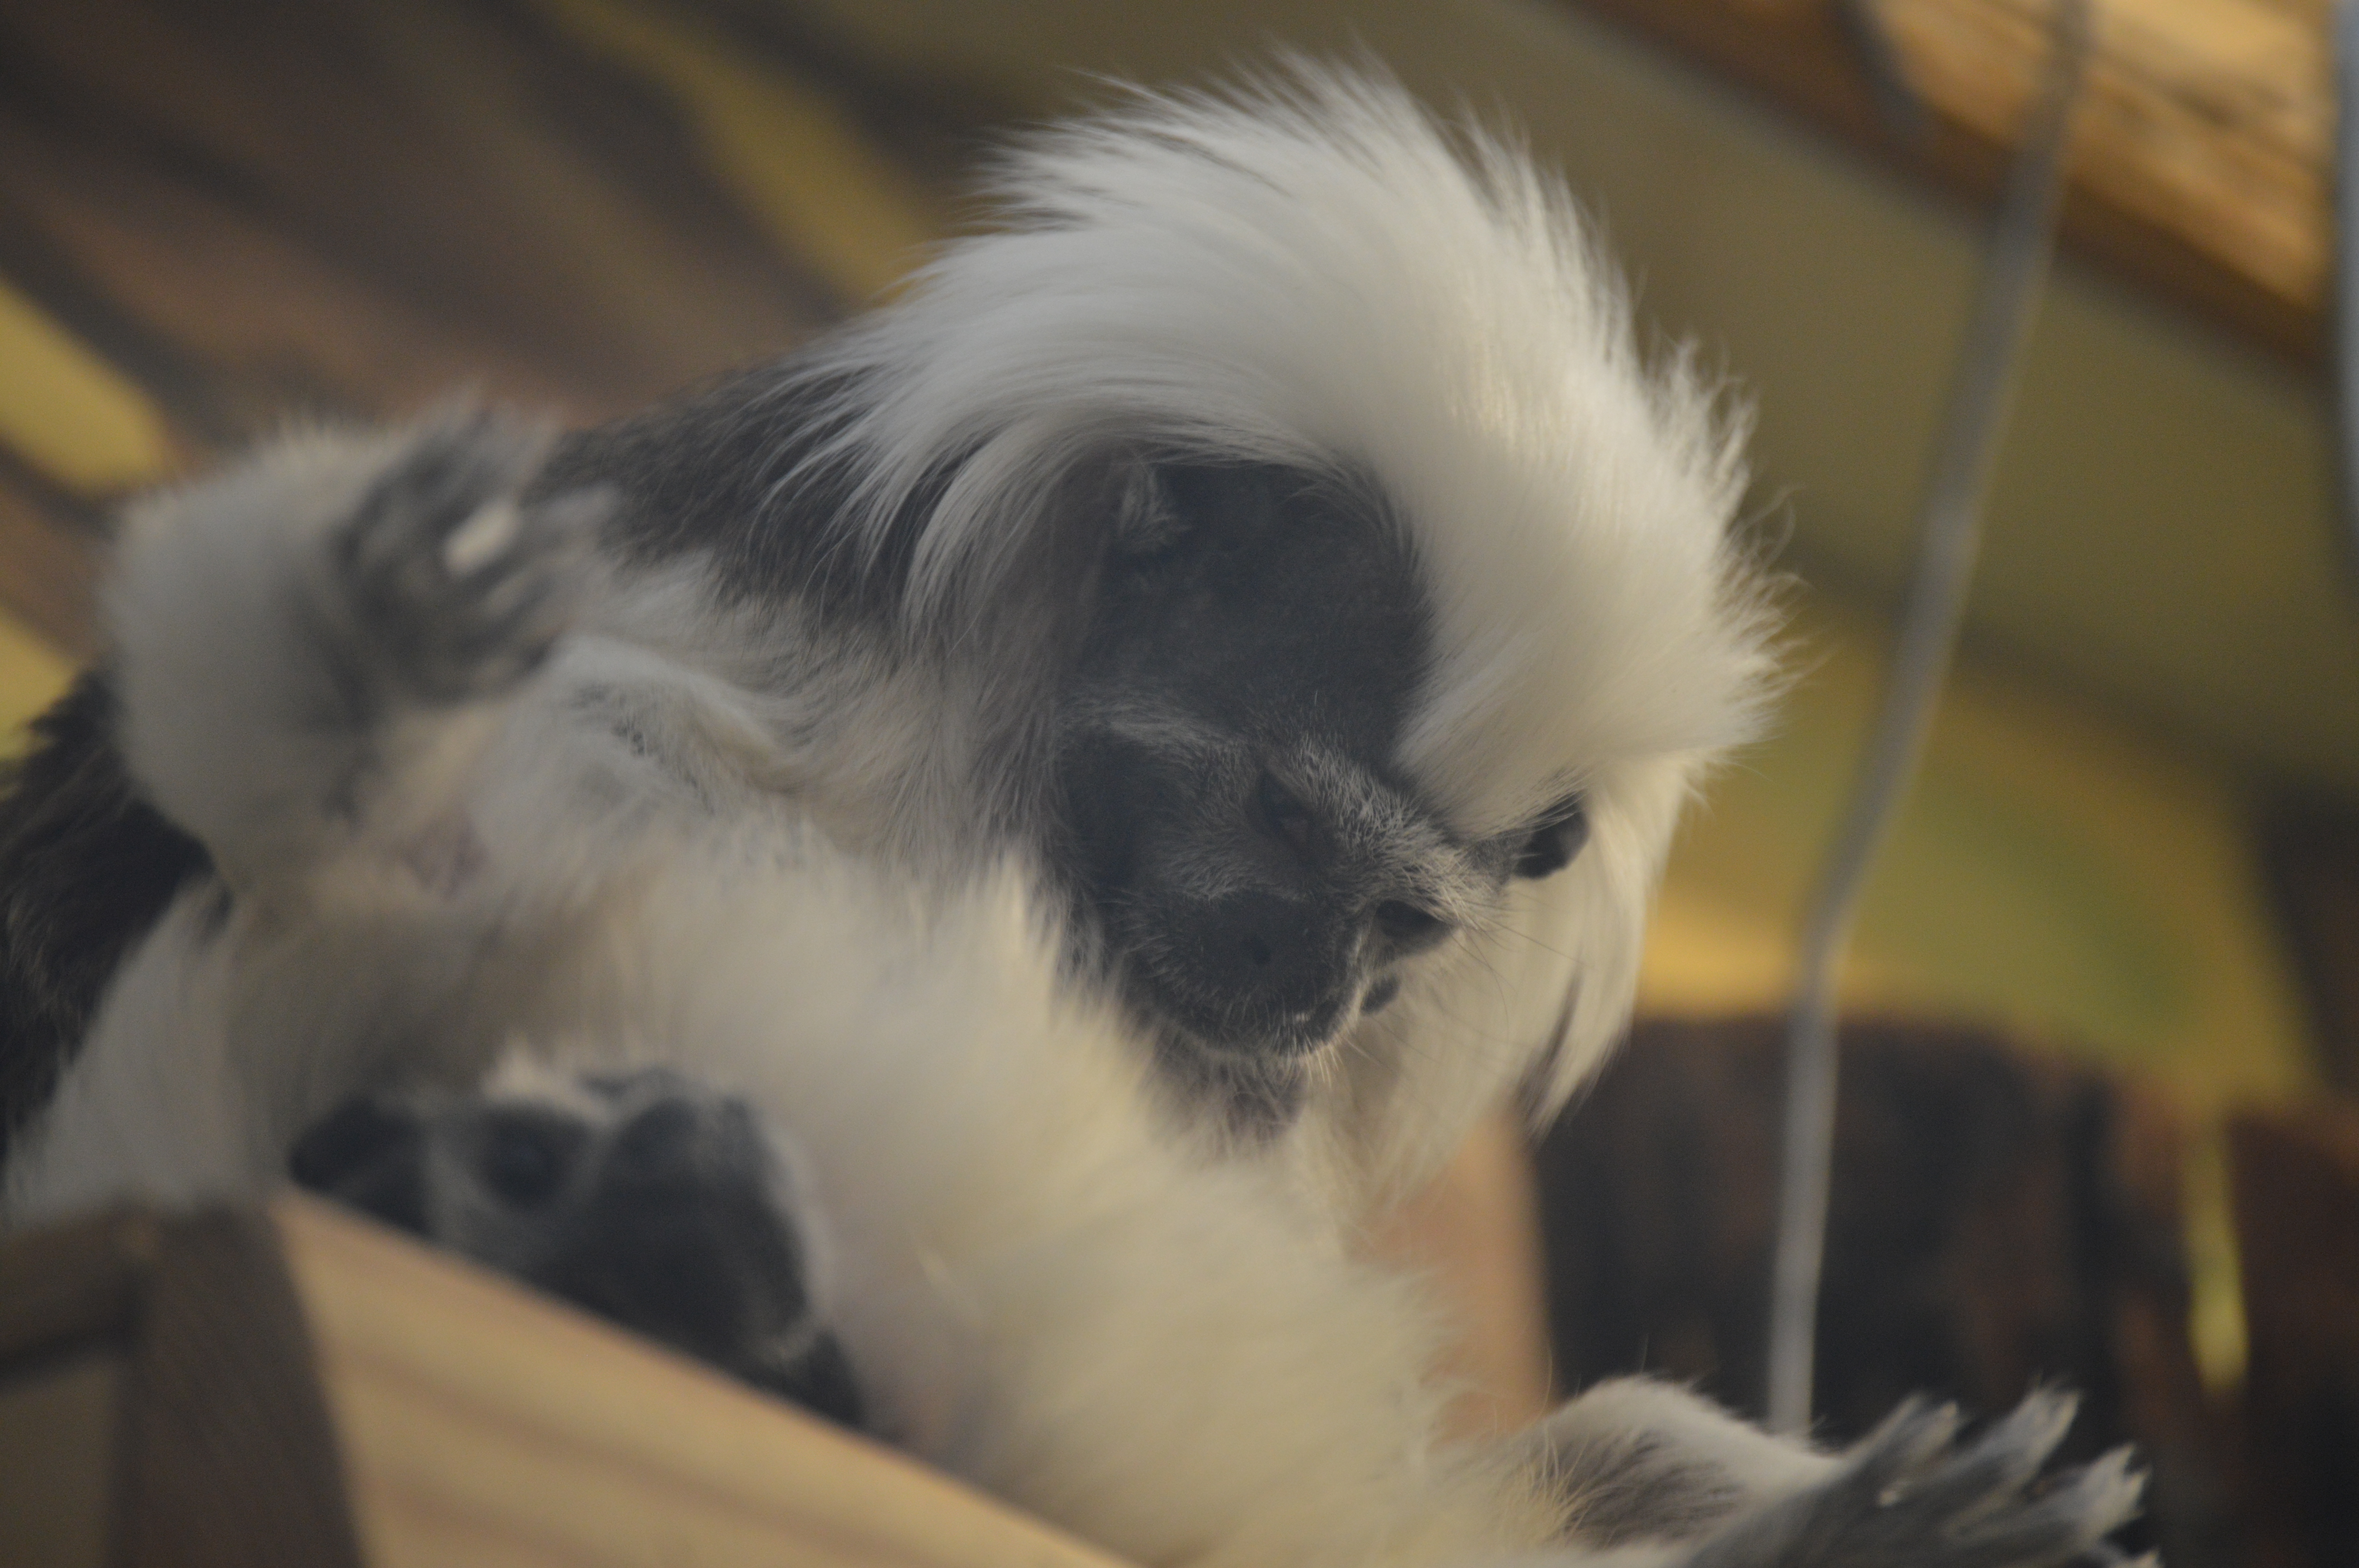
saguinus oedipus, tamarin, crested, zoo, fauna, beak, fur, feather, snout, wildlife